Peace symbols

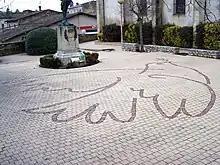
Adaption of Picasso's "La Colombe"

The broken rifle symbol is used by War Resisters' International (WRI) and its affiliates but predates the foundation of WRI in 1921. The first known example of the symbol is in the masthead of the January 1909 issue of (Down with Weapons), the monthly paper of the International Antimilitarist Union in the Netherlands. In 1915 it appeared on the cover of a pamphlet, (Under the Broken Rifle), published by the Norwegian Social Democratic Youth Association. The (German) League for War Victims, founded in 1917, used the broken rifle on a 1919 banner.